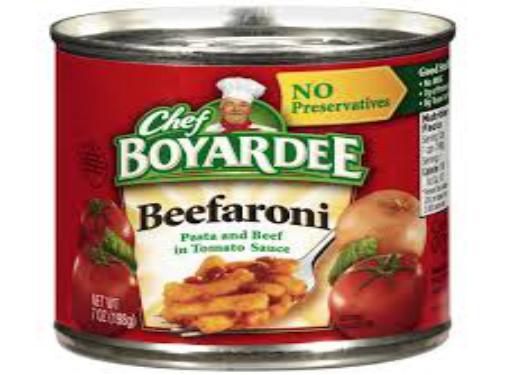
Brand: Chef Boyardee
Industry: Food